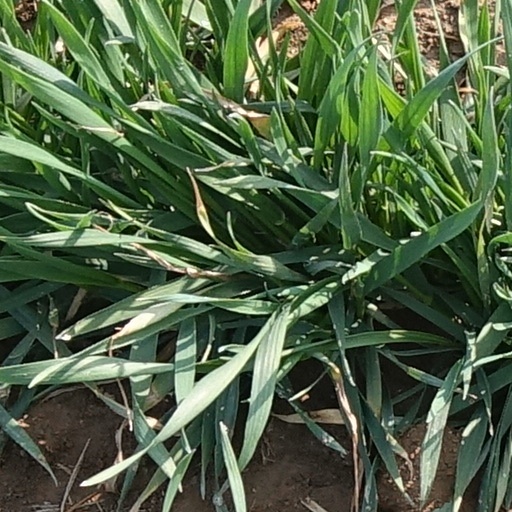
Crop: wheat